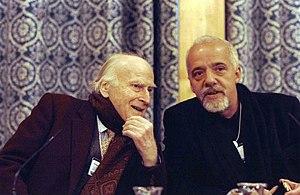
Yehudi Menuhin est un violoniste et chef d'orchestre américain, né le 22 avril 1916 à New York et mort le 12 mars 1999 à Berlin. Il est un enfant prodige, se produisant dès 1927 à Paris avec l'Orchestre Lamoureux et à New York au Carnegie Hall. Il est considéré comme l'un des plus grands violonistes du XXᵉ siècle.